Enola Gay

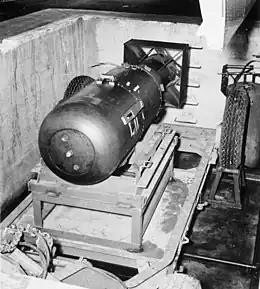
"Little Boy" unit on a trailer cradle in a bomb pit on Tinian, before loading into "Enola Gay"s bomb bay

On 5 August 1945, during preparation for the first atomic mission, Tibbets assumed command of the aircraft and named it after his mother, Enola Gay Tibbets, who, in turn, had been named for the heroine of a novel. When it came to selecting a name for the plane, Tibbets later recalled that: